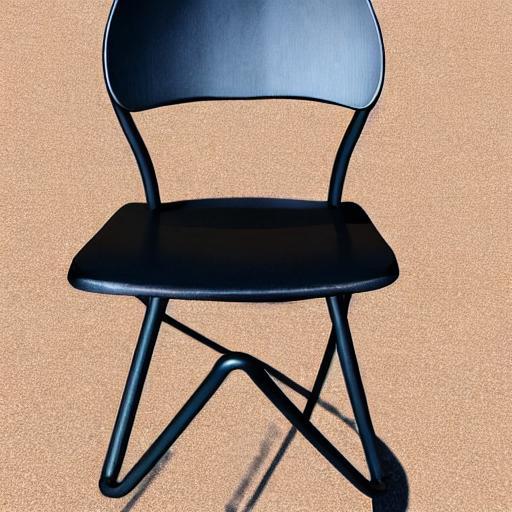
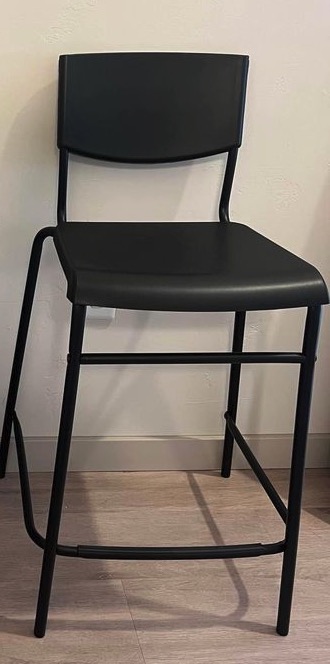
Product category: stool
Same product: no